Chris Gabehart

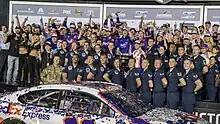
Gabehart (above the Harley J. Earl Trophy) after winning the 2019 Daytona 500

In 2019, Gabehart was assigned as the crew chief of the No. 11 driven by Denny Hamlin. Both Hamlin and Gabehart started the season by winning the 2019 Daytona 500, breaking Hamlin's 47-race winless streak. With four wins, the duo finished the season fourth in the points standings.